Takshaka

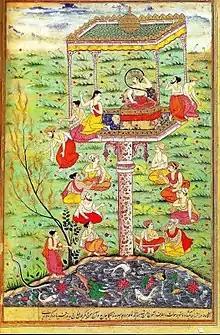
Kashyapa alive tree what is burnt by Takshak (near Pond) and parikshit bitten by Takshak, folio from Birla razmnama

Later King Janamejaya, the son of Parikshit, fought a war at Takshasila (1,3) and expelled the Nagas headed by Takshaka from there too.